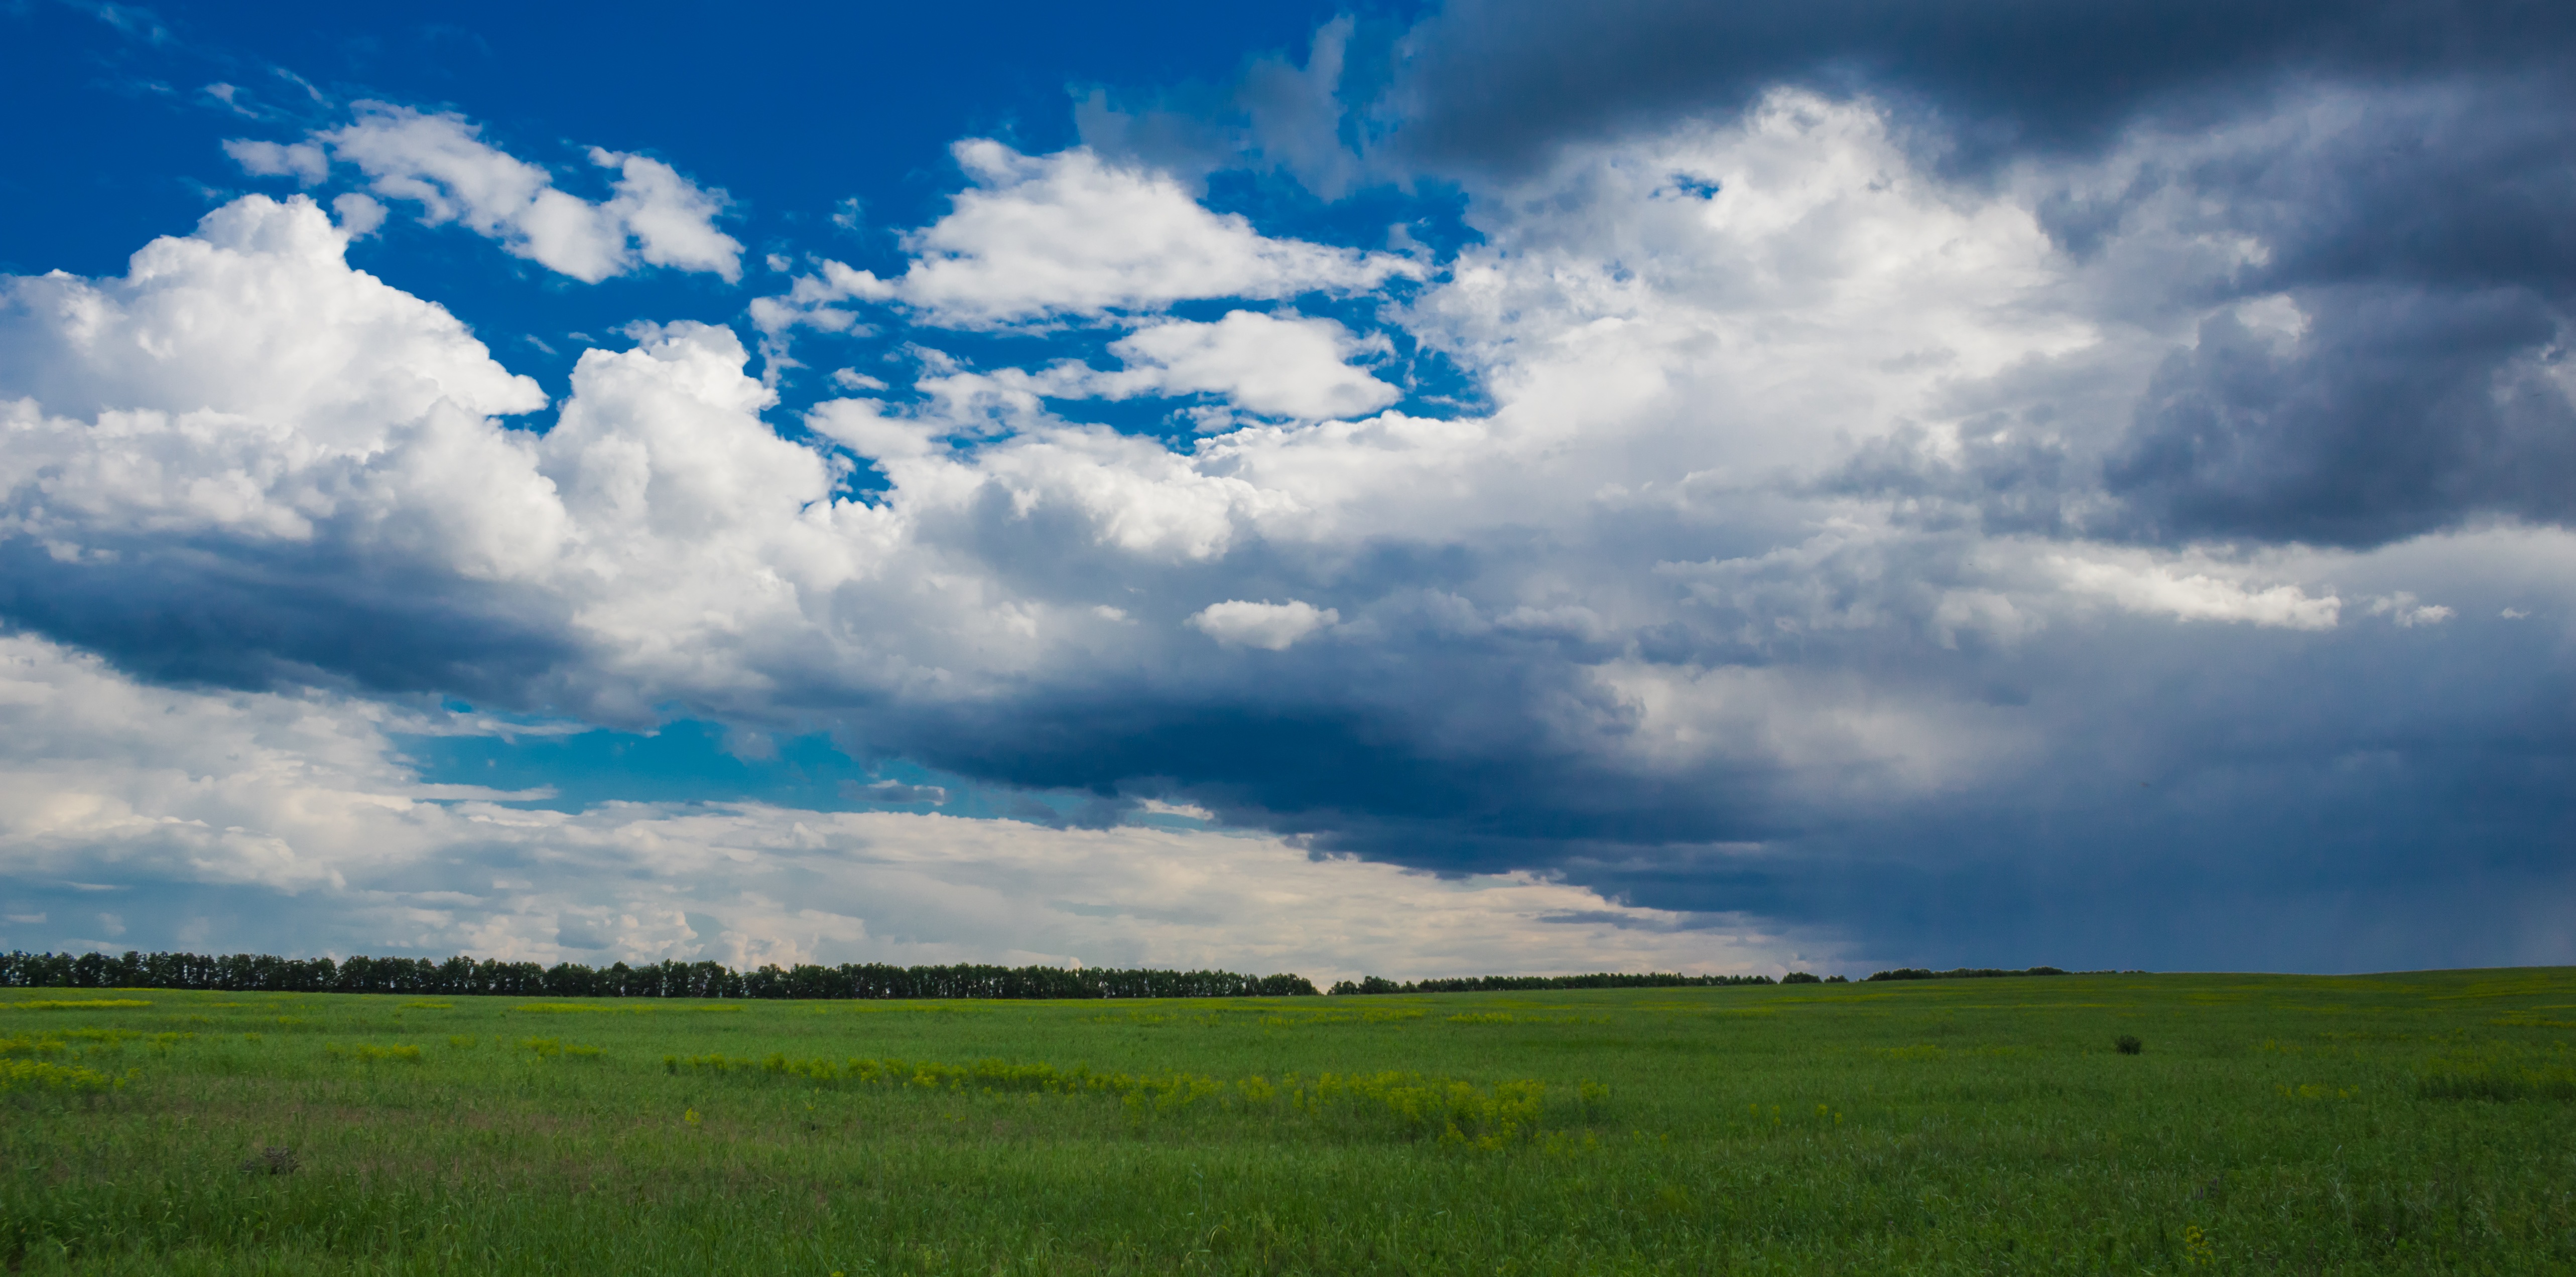
landscape, nature, grass, horizon, cloud, sky, field, meadow, prairie, view, summer, green, pasture, cumulus, agriculture, plain, grassland, thunderstorm, russia, habitat, steppe, rural area, dahl, meteorological phenomenon, natural environment, grass family